Darjeeling

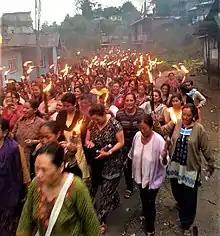
Women supporting Gorkhaland marching with torchlights, Darjeeling, 2013

A trickle of immigrants from Tibet proper into Darjeeling had begun in the second half of the 19th century. Wealthy Tibetan aristocrats had sent their children to Darjeeling's schools, and some went on to settle in the Darjeeling area. After the annexation of Tibet by the People's Republic of China in 1950–1951, many Tibetans emigrated to India, with some settling in the Darjeeling area, including the 14th Dalai Lama's older brother Gyalo Thondup. After the 1959 Tibetan uprising, the Dalai Lama himself fled to exile in India, and tens of thousands of Tibetan refugees poured in after him, with many finding refuge in the Darjeeling–Kalimpong area. A Tibetan Refugee Self Help Centre was established in Darjeeling in 1959.